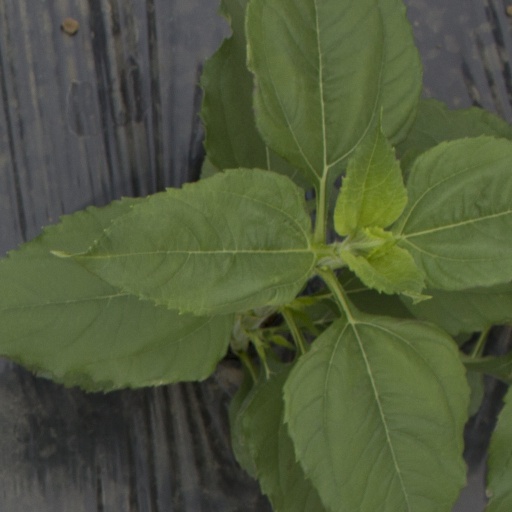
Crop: Jerusalem artichoke